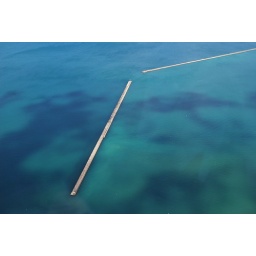
near ohio street beach